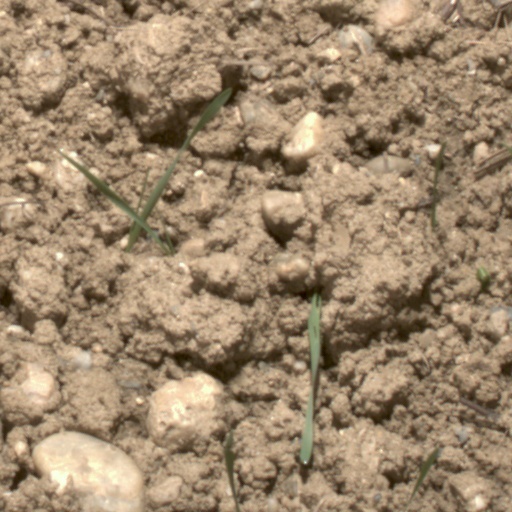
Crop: wheat